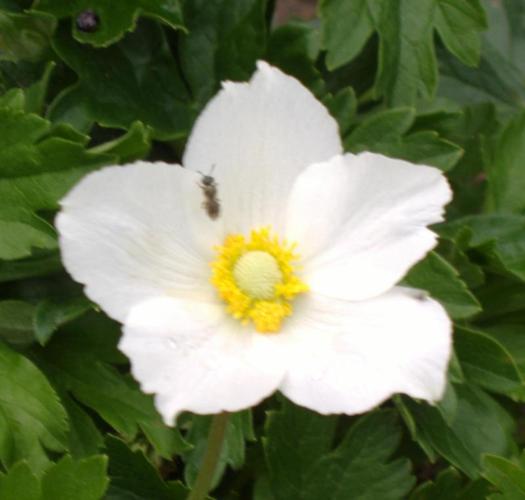
Label: japanese anemone